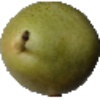
Label: Pear 1